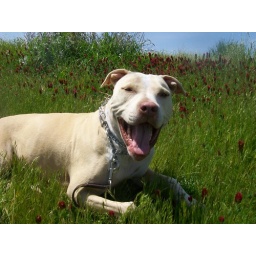
Pippin in flower bed